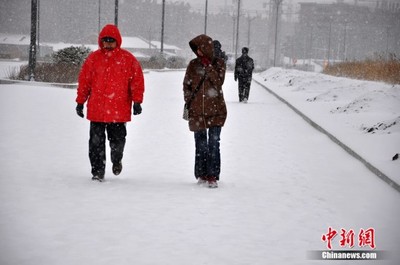
Weather: snow or frosty